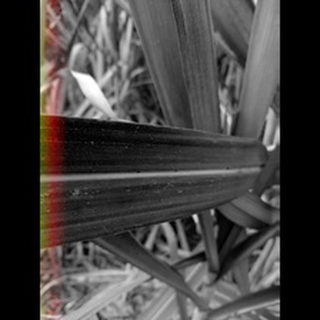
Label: sugarcane_mosaic